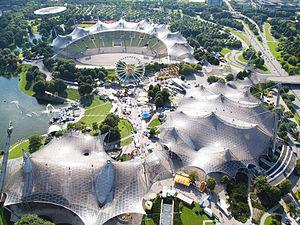
La tour BMW, est un gratte-ciel de style moderne situé en Bavière, à Munich. Construit en 1972 sur le site industriel historique fondé en 1911 par le cofondateur de BMW Gustav Otto, le bâtiment héberge le siège social international du constructeur automobile. Il est classé dans la liste des monuments de Bavière depuis 1999.
Le musée BMW est un musée du constructeur automobile allemand BMW. Il est inauguré en 1973, voisin du Parc olympique de Munich en Bavière, sur le site industriel et siège historique de la marque fondée en 1917 par Gustav Otto et Karl Rapp.
BMW Welt est un centre d'exposition / showroom du groupe BMW, à Munich en Bavière en Allemagne. Inauguré en 2007 sur le site industriel historique de la marque, voisin des tour BMW, musée BMW, et Parc olympique de Munich, le constructeur bavarois y expose ses modèles commercialisés BMW, Mini, Rolls-Royce, et ses innovations.